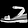
Label: Sandal